Jos Schurgers

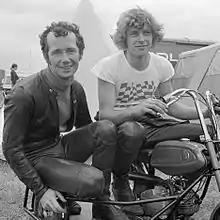
Jan de Vries and Jos Schurgers 1971.

Jos Schurgers (born 18 February 1947, Haarlem) is a former Grand Prix motorcycle road racer from the Netherlands. He had his best years in 1971 when he finished the 50cc season in third place behind Jan de Vries and Angel Nieto, and in 1973 when he won the 125cc race in the Belgian Grand Prix and finished the 125cc season again in third place, this time to Kent Andersson and Chas Mortimer.